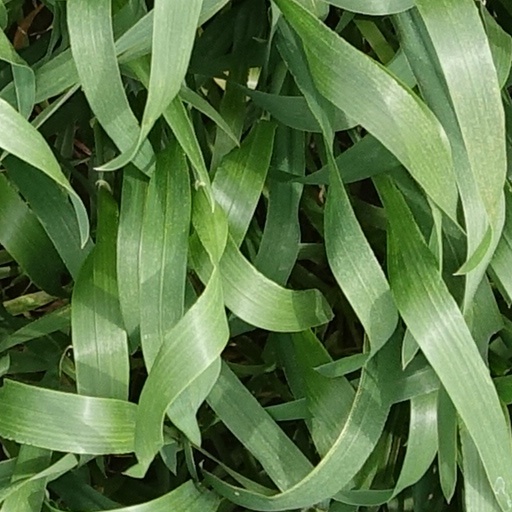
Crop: wheat